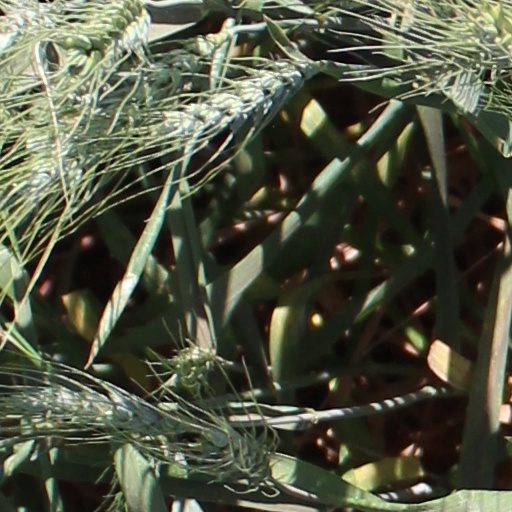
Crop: wheat